Hajime Sugiyama

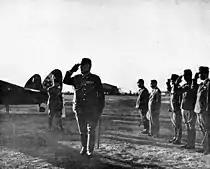
Sugiyama at an airfield on June 1, 1943

On the eve of the Second World War's expansion into Asia and the Pacific, General Sugiyama was one of the leading Army officers lobbying for war with the West. On September 5, 1941, emperor Hirohito challenged his confidence in a quick victory over the Western powers by berating him for erroneously predicting in 1937 that Japan's invasion of China would be completed within three months. Nonetheless, by 1 December 1941, the Emperor ultimately gave his imperial sanction for war.